Syro-Malabar Church

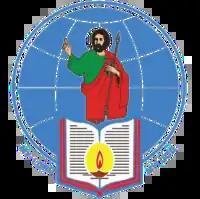
Seal of the Syro-Malabar Church

The Syro-Malabar Church, also known as the Syro-Malabar Catholic Church, is an Eastern Catholic church based in Kerala, India. It is a "sui iuris" (autonomous) particular church in full communion with the Holy See and the worldwide Catholic Church, with self-governance under the "Code of Canons of the Eastern Churches" (CCEO). The major archbishop presides over the entire church. The incumbent Major Archbishop is Raphael Thattil, serving since January 2024. It is the largest Syriac Christian church and the largest Eastern Catholic church. "Syro-Malabar" is a prefix reflecting the church's use of the East Syriac liturgy and origins in Malabar (modern Kerala and parts of Tamil Nadu). The name has been in usage in official Vatican documents since the nineteenth century.